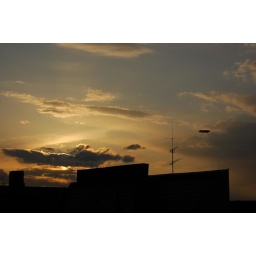
cruising in the clear and fresh evening spring sky